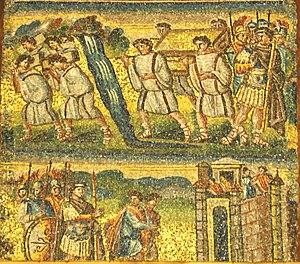
L'Épître aux Hébreux est un livre du Nouveau Testament rédigé en grec et intitulé « Πρὸς Ἑϐραίους ». Elle est censée s'adresser à des « Hébreux » mais l'identité de ces destinataires offre matière à discussion, si tant est qu'il s'agisse d'une véritable lettre. Là n'est pas son seul paradoxe.